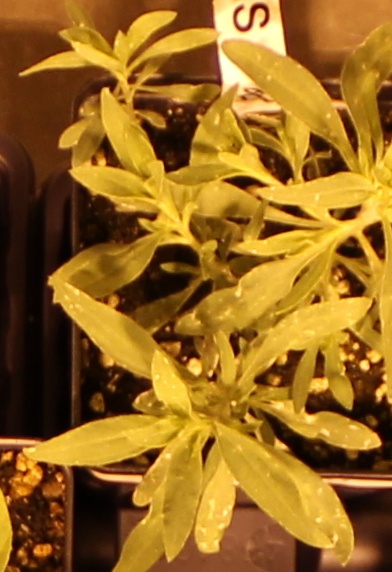
Label: Kochia